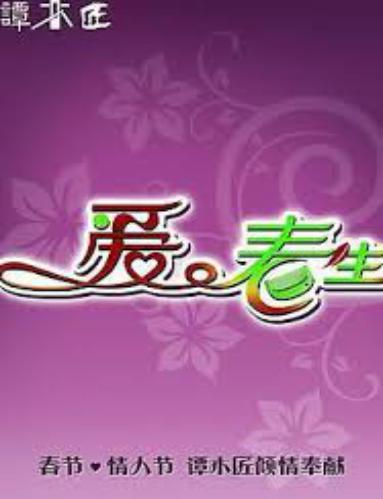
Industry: Necessities